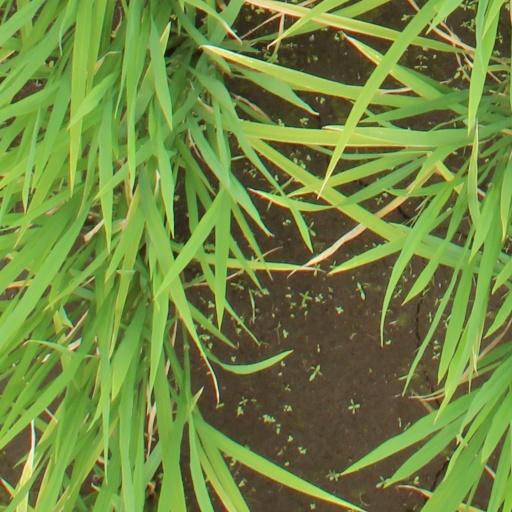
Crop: rice